Skinhead

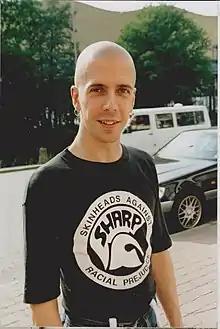
SHARP skinhead

In the late 1950s the post-war economic boom led to an increase in disposable income among many young people. Some of those youths spent that income on new fashions; they wore ripped clothes and would use pieces of material to patch them up as popularised by American soul groups, British R&B bands, certain film actors, and Carnaby Street clothing merchants. These youths became known as mods, a youth subculture noted for its consumerism and devotion to fashion, music, and scooters.